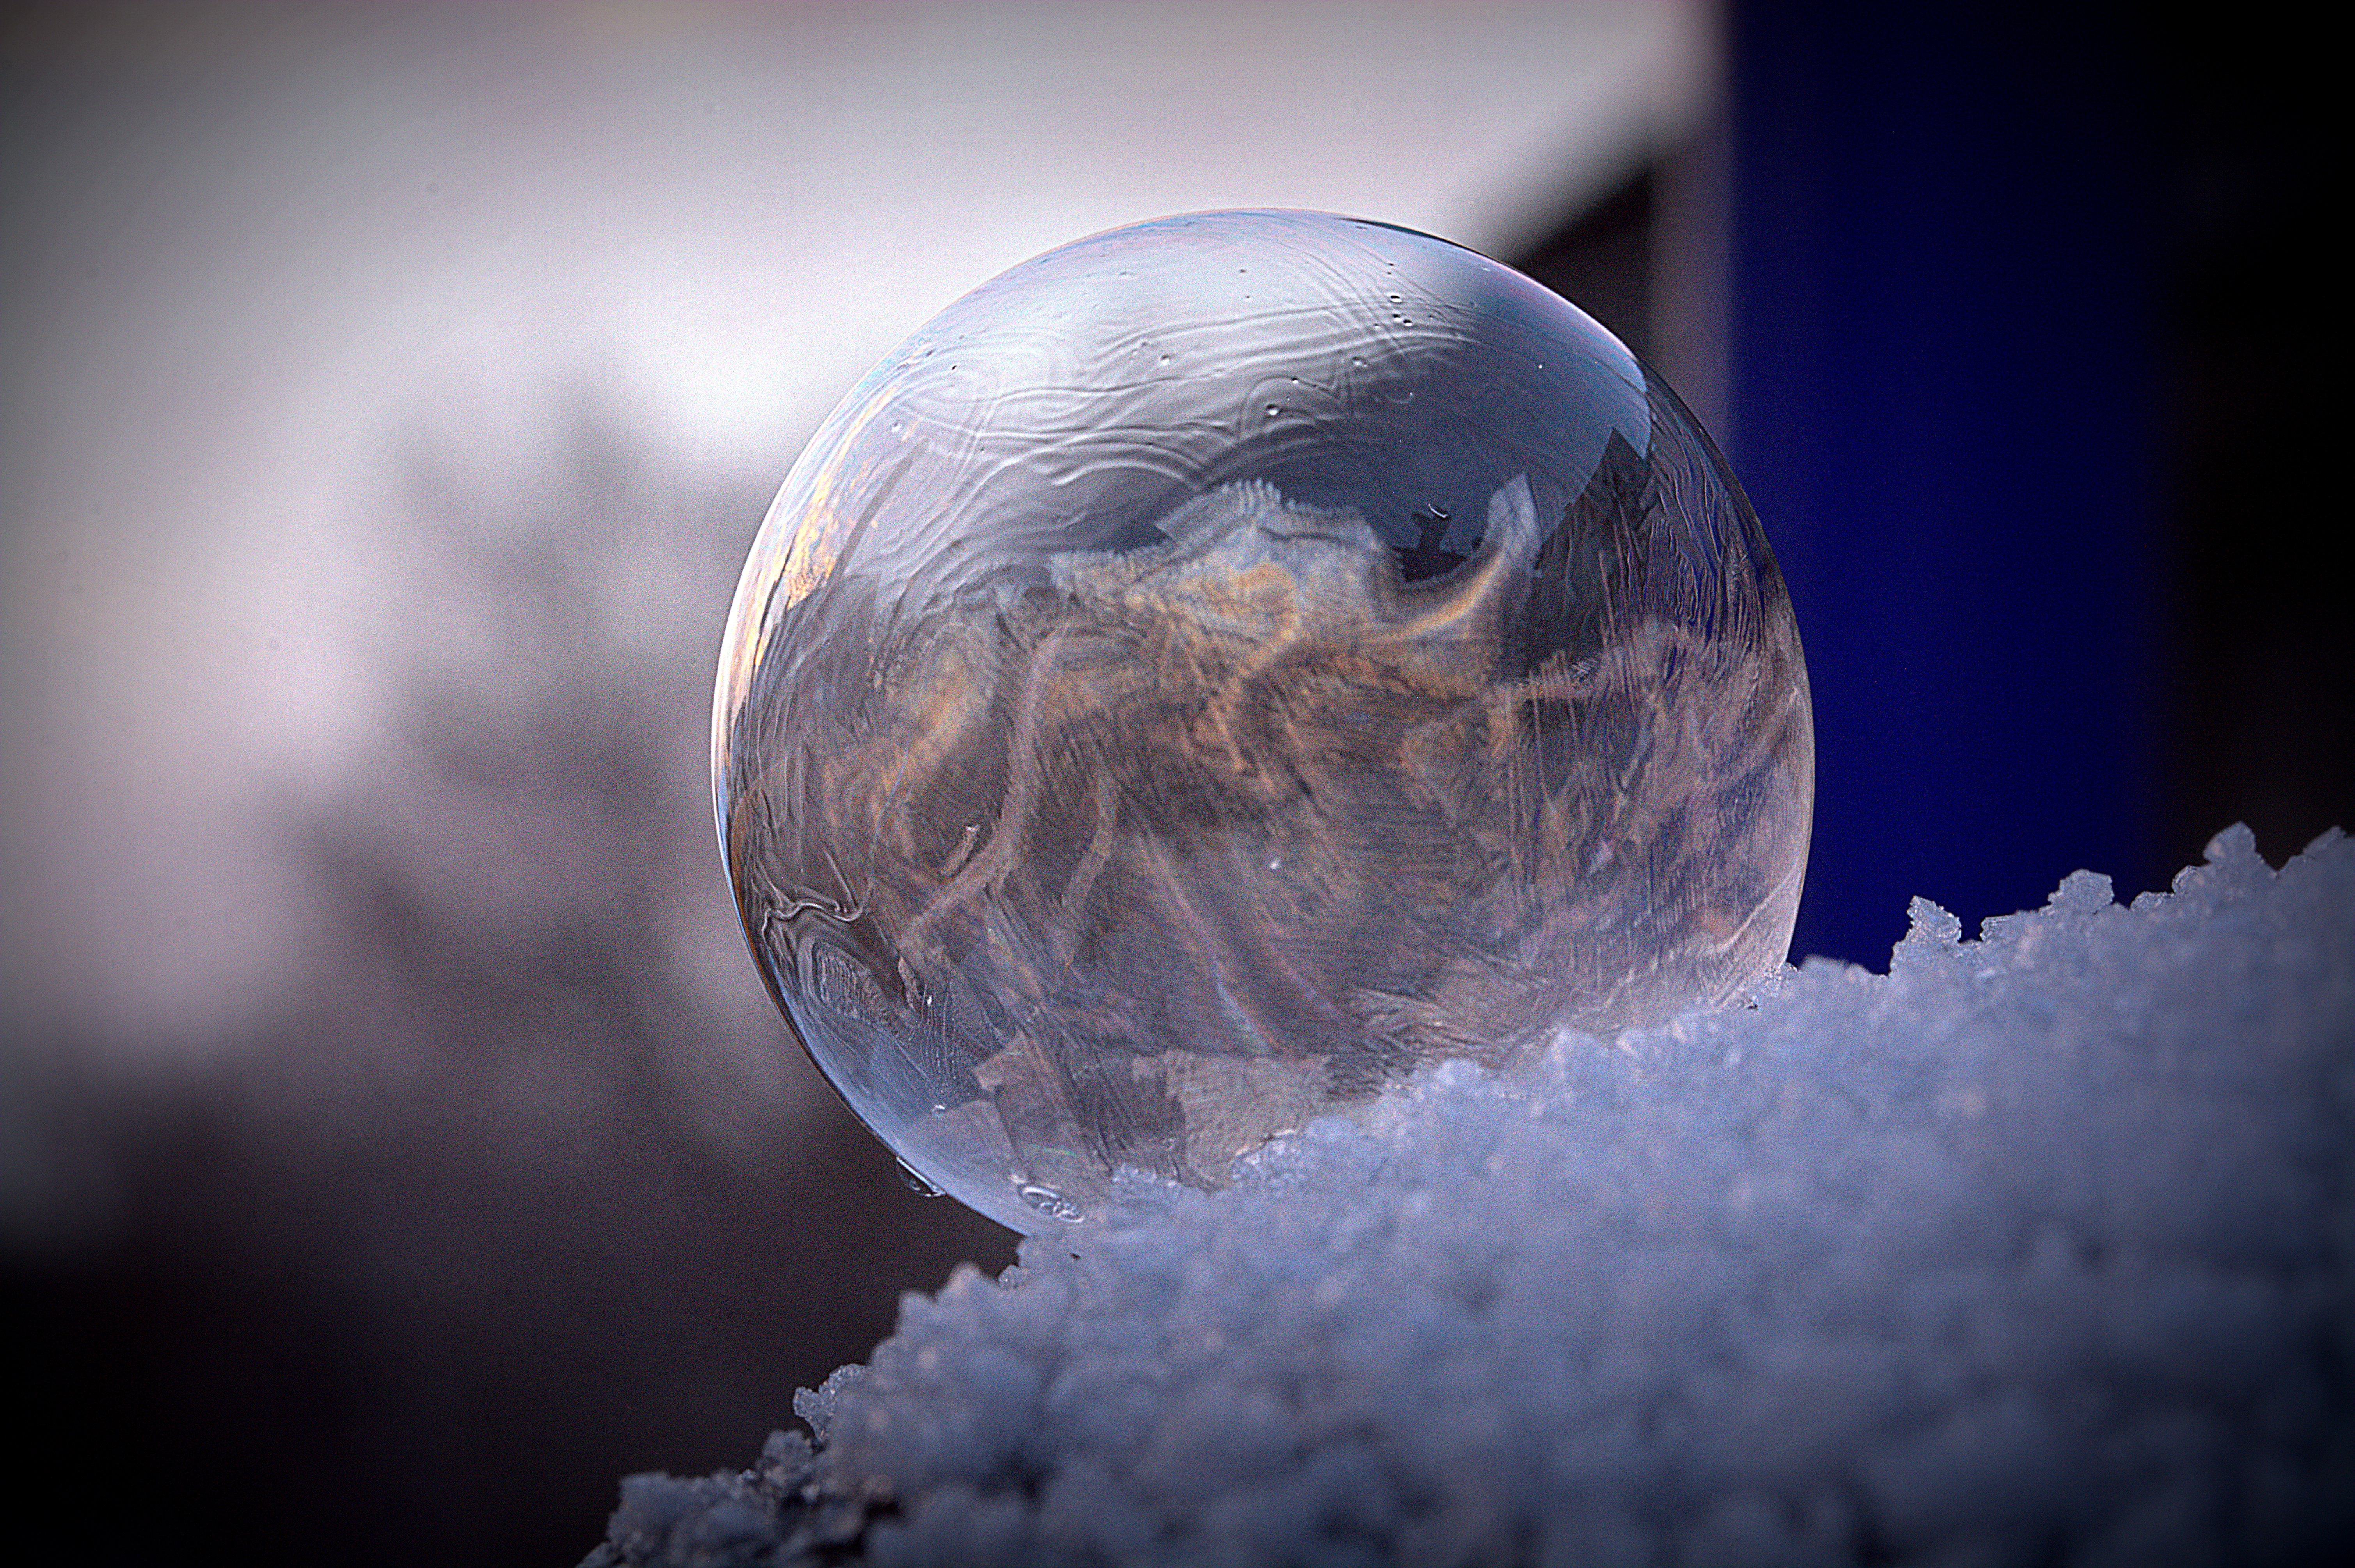
water, snow, cold, light, structure, photography, sunlight, frost, atmosphere, ice, pattern, reflection, weather, freeze, frozen, blue, bubble, outer space, close up, earth, ball, soap bubble, wintry, freezing, macro photography, eiskristalle, frozen bubble, atmosphere of earth, computer wallpaper, liquid bubble, frosted soap bubble, frost blister, frost globe